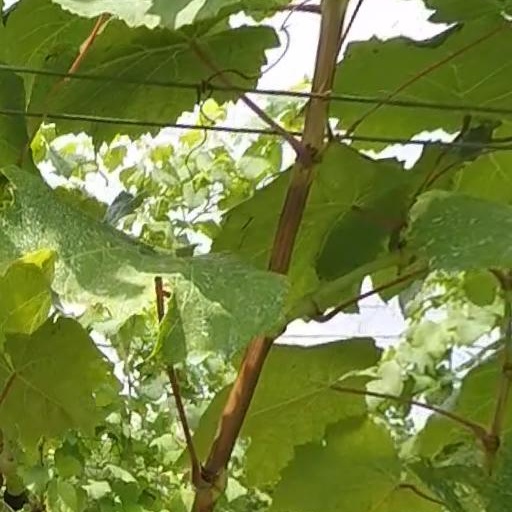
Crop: grape